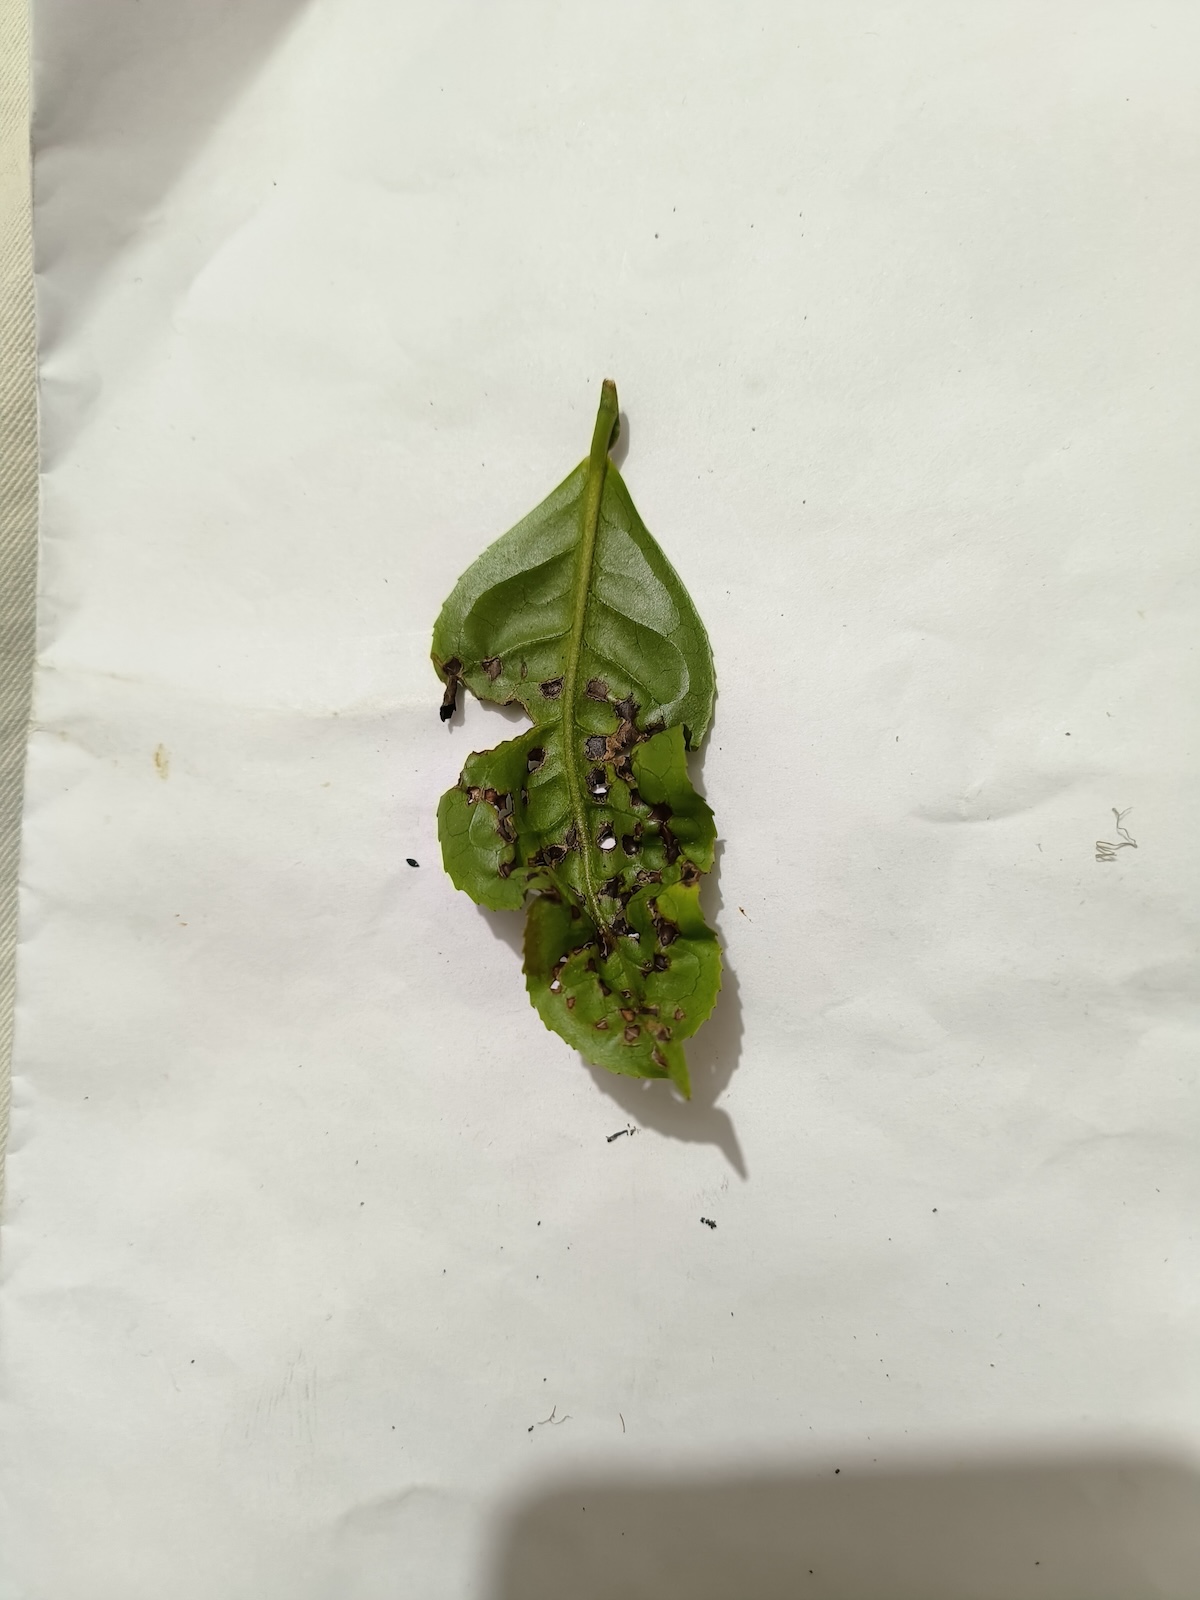
Label: Green mirid bug